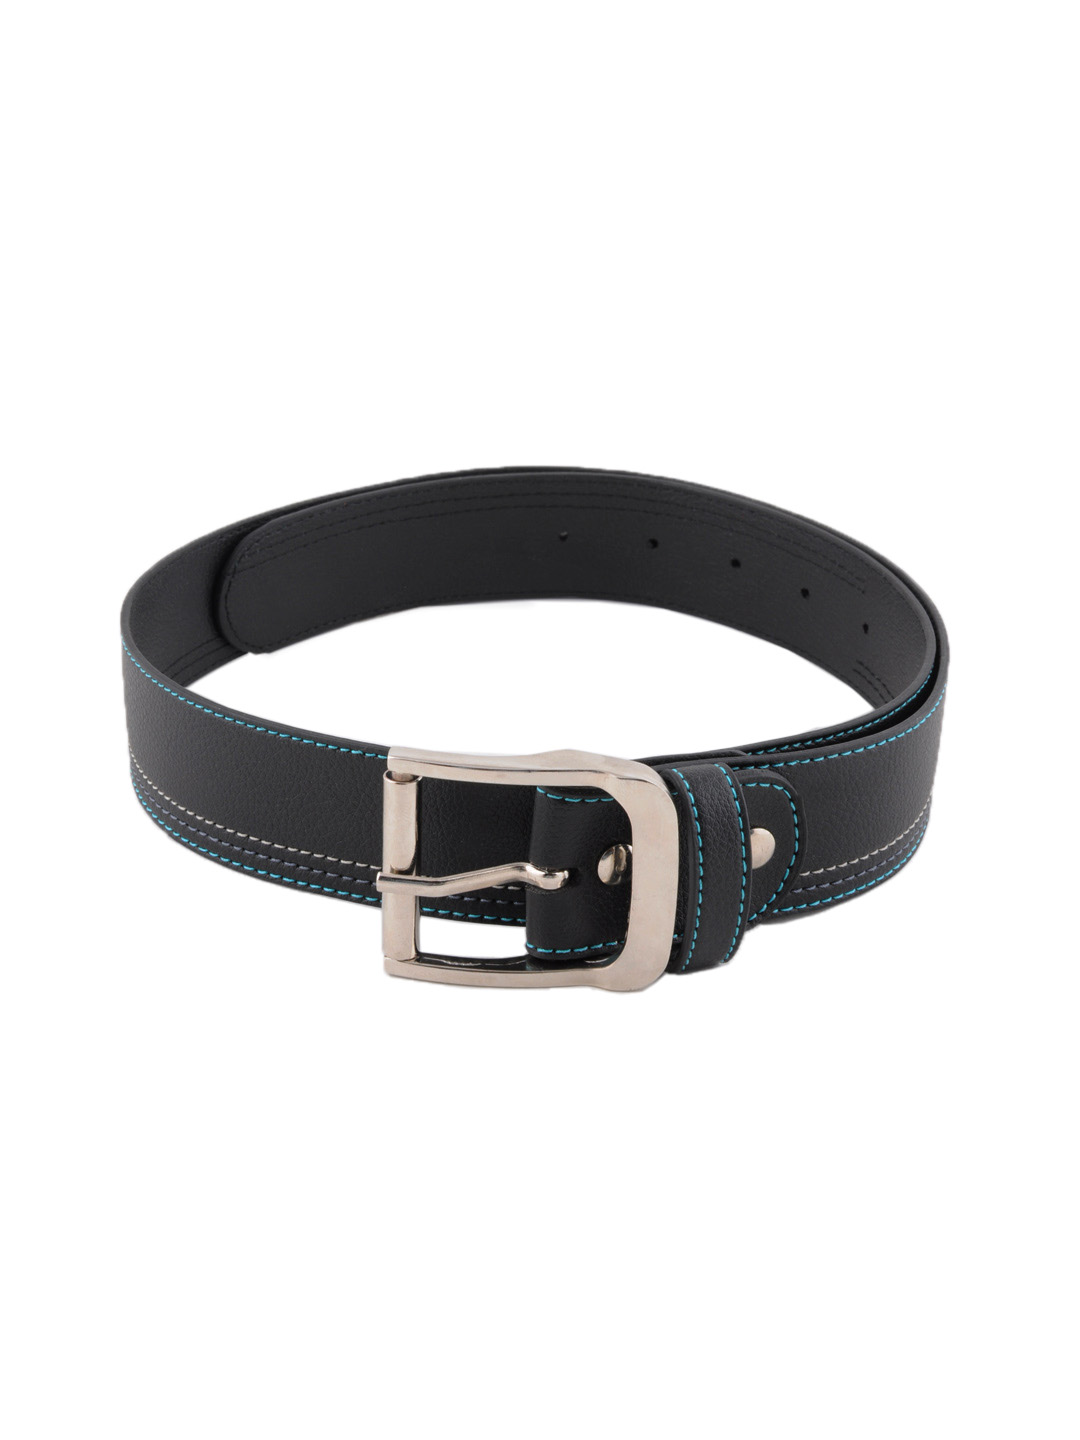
Baggit Women Black Sandwichtost  Belt
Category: Accessories / Belts / Belts
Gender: Women
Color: Black
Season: Summer 2012
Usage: Casual